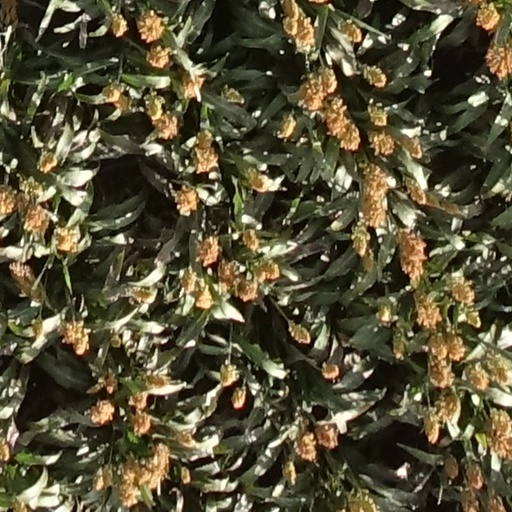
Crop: sorghum